Fernand Braudel

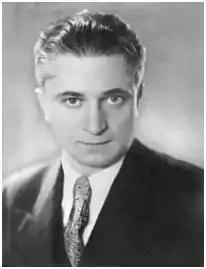

Fernand Paul Achille Braudel (24 August 1902 – 27 November 1985) was a French historian. His scholarship focused on three main projects: "The Mediterranean" (1923–49, then 1949–66), "Civilization and Capitalism" (1955–79), and the unfinished "Identity of France" (1970–85). He was a member of the Annales School of French historiography and social history in the 1950s and 1960s.